Napoleonic Wars

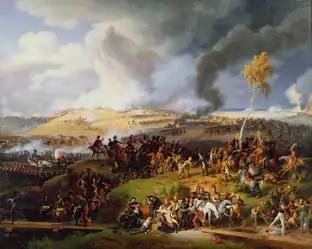
The Battle of Borodino as depicted by Louis Lejeune. The battle was the largest and bloodiest single-day action of the Napoleonic Wars.

In the next stage of the war, the French drove Russian forces out of Poland and employed many Polish and German soldiers in several sieges in Silesia and Pomerania, with the assistance of Dutch and Italian soldiers in the latter case. Napoleon then turned north to confront the remainder of the Russian army and to try to capture the temporary Prussian capital at Königsberg. A tactical draw at Eylau (7–8 February 1807), followed by capitulation at Danzig (24 May 1807) and the Battle of Heilsberg (10 June 1807), forced the Russians to withdraw further north. Napoleon decisively beat the Russian army at Friedland (14 June 1807), following which Alexander had to make peace with Napoleon at Tilsit (7 July 1807). In Germany and Poland, new Napoleonic client states, such as the Kingdom of Westphalia, Duchy of Warsaw, and Republic of Danzig, were established. Early that same year, the French besieged the fortified town of Kolberg, which resulted in a lifting of the siege by a peace treaty on 2 July.